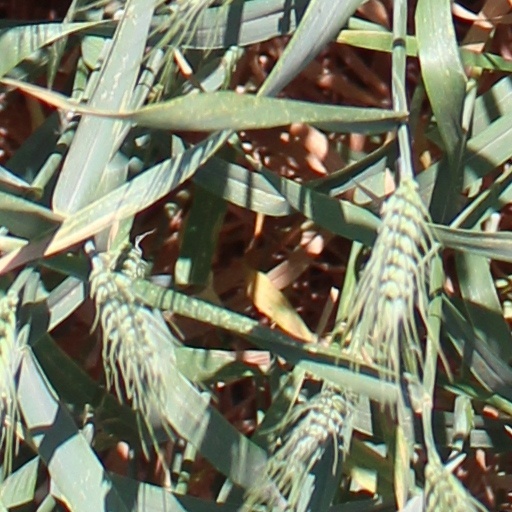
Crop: wheat